Resettable fuse

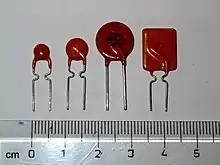
Resettable fuses - PolySwitch devices

A resettable fuse or polymeric positive temperature coefficient device (PPTC) is a passive electronic component used to protect against overcurrent faults in electronic circuits. The device is also known as a multifuse or polyfuse or polyswitch. They are similar in function to PTC thermistors in certain situations but operate on mechanical changes instead of charge carrier effects in semiconductors. These devices were first discovered and described by Gerald Pearson at Bell Labs in 1939 and described in US patent #2,258,958.